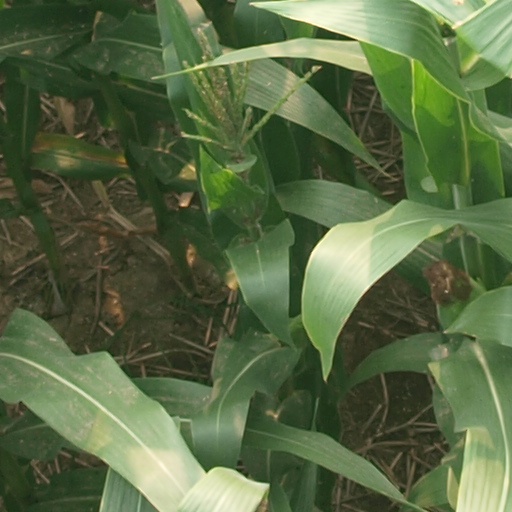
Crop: maize; corn